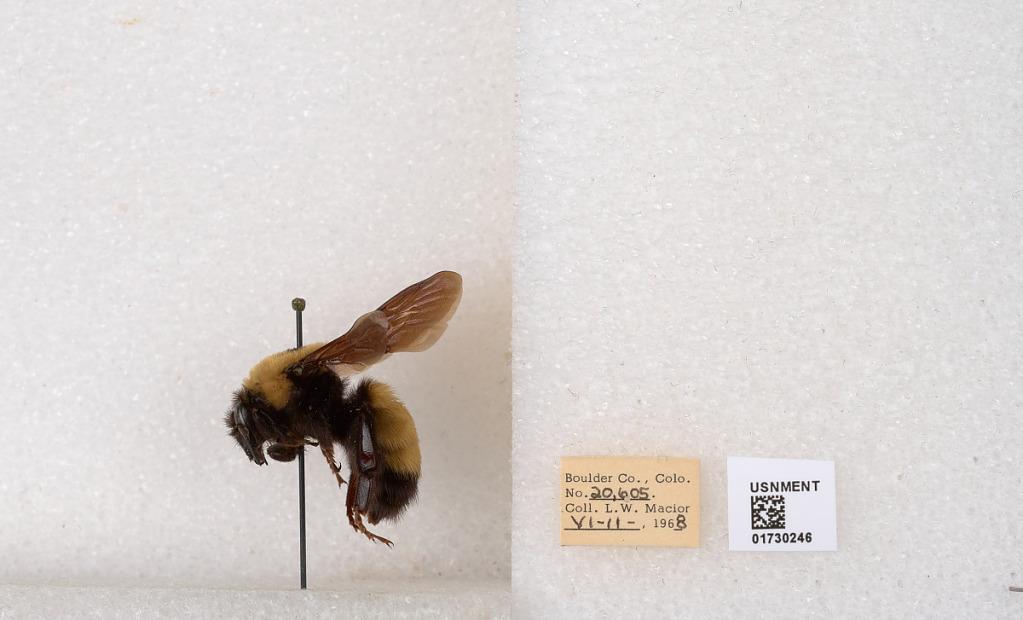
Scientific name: Bombus (Bombus) nevadensis Cresson